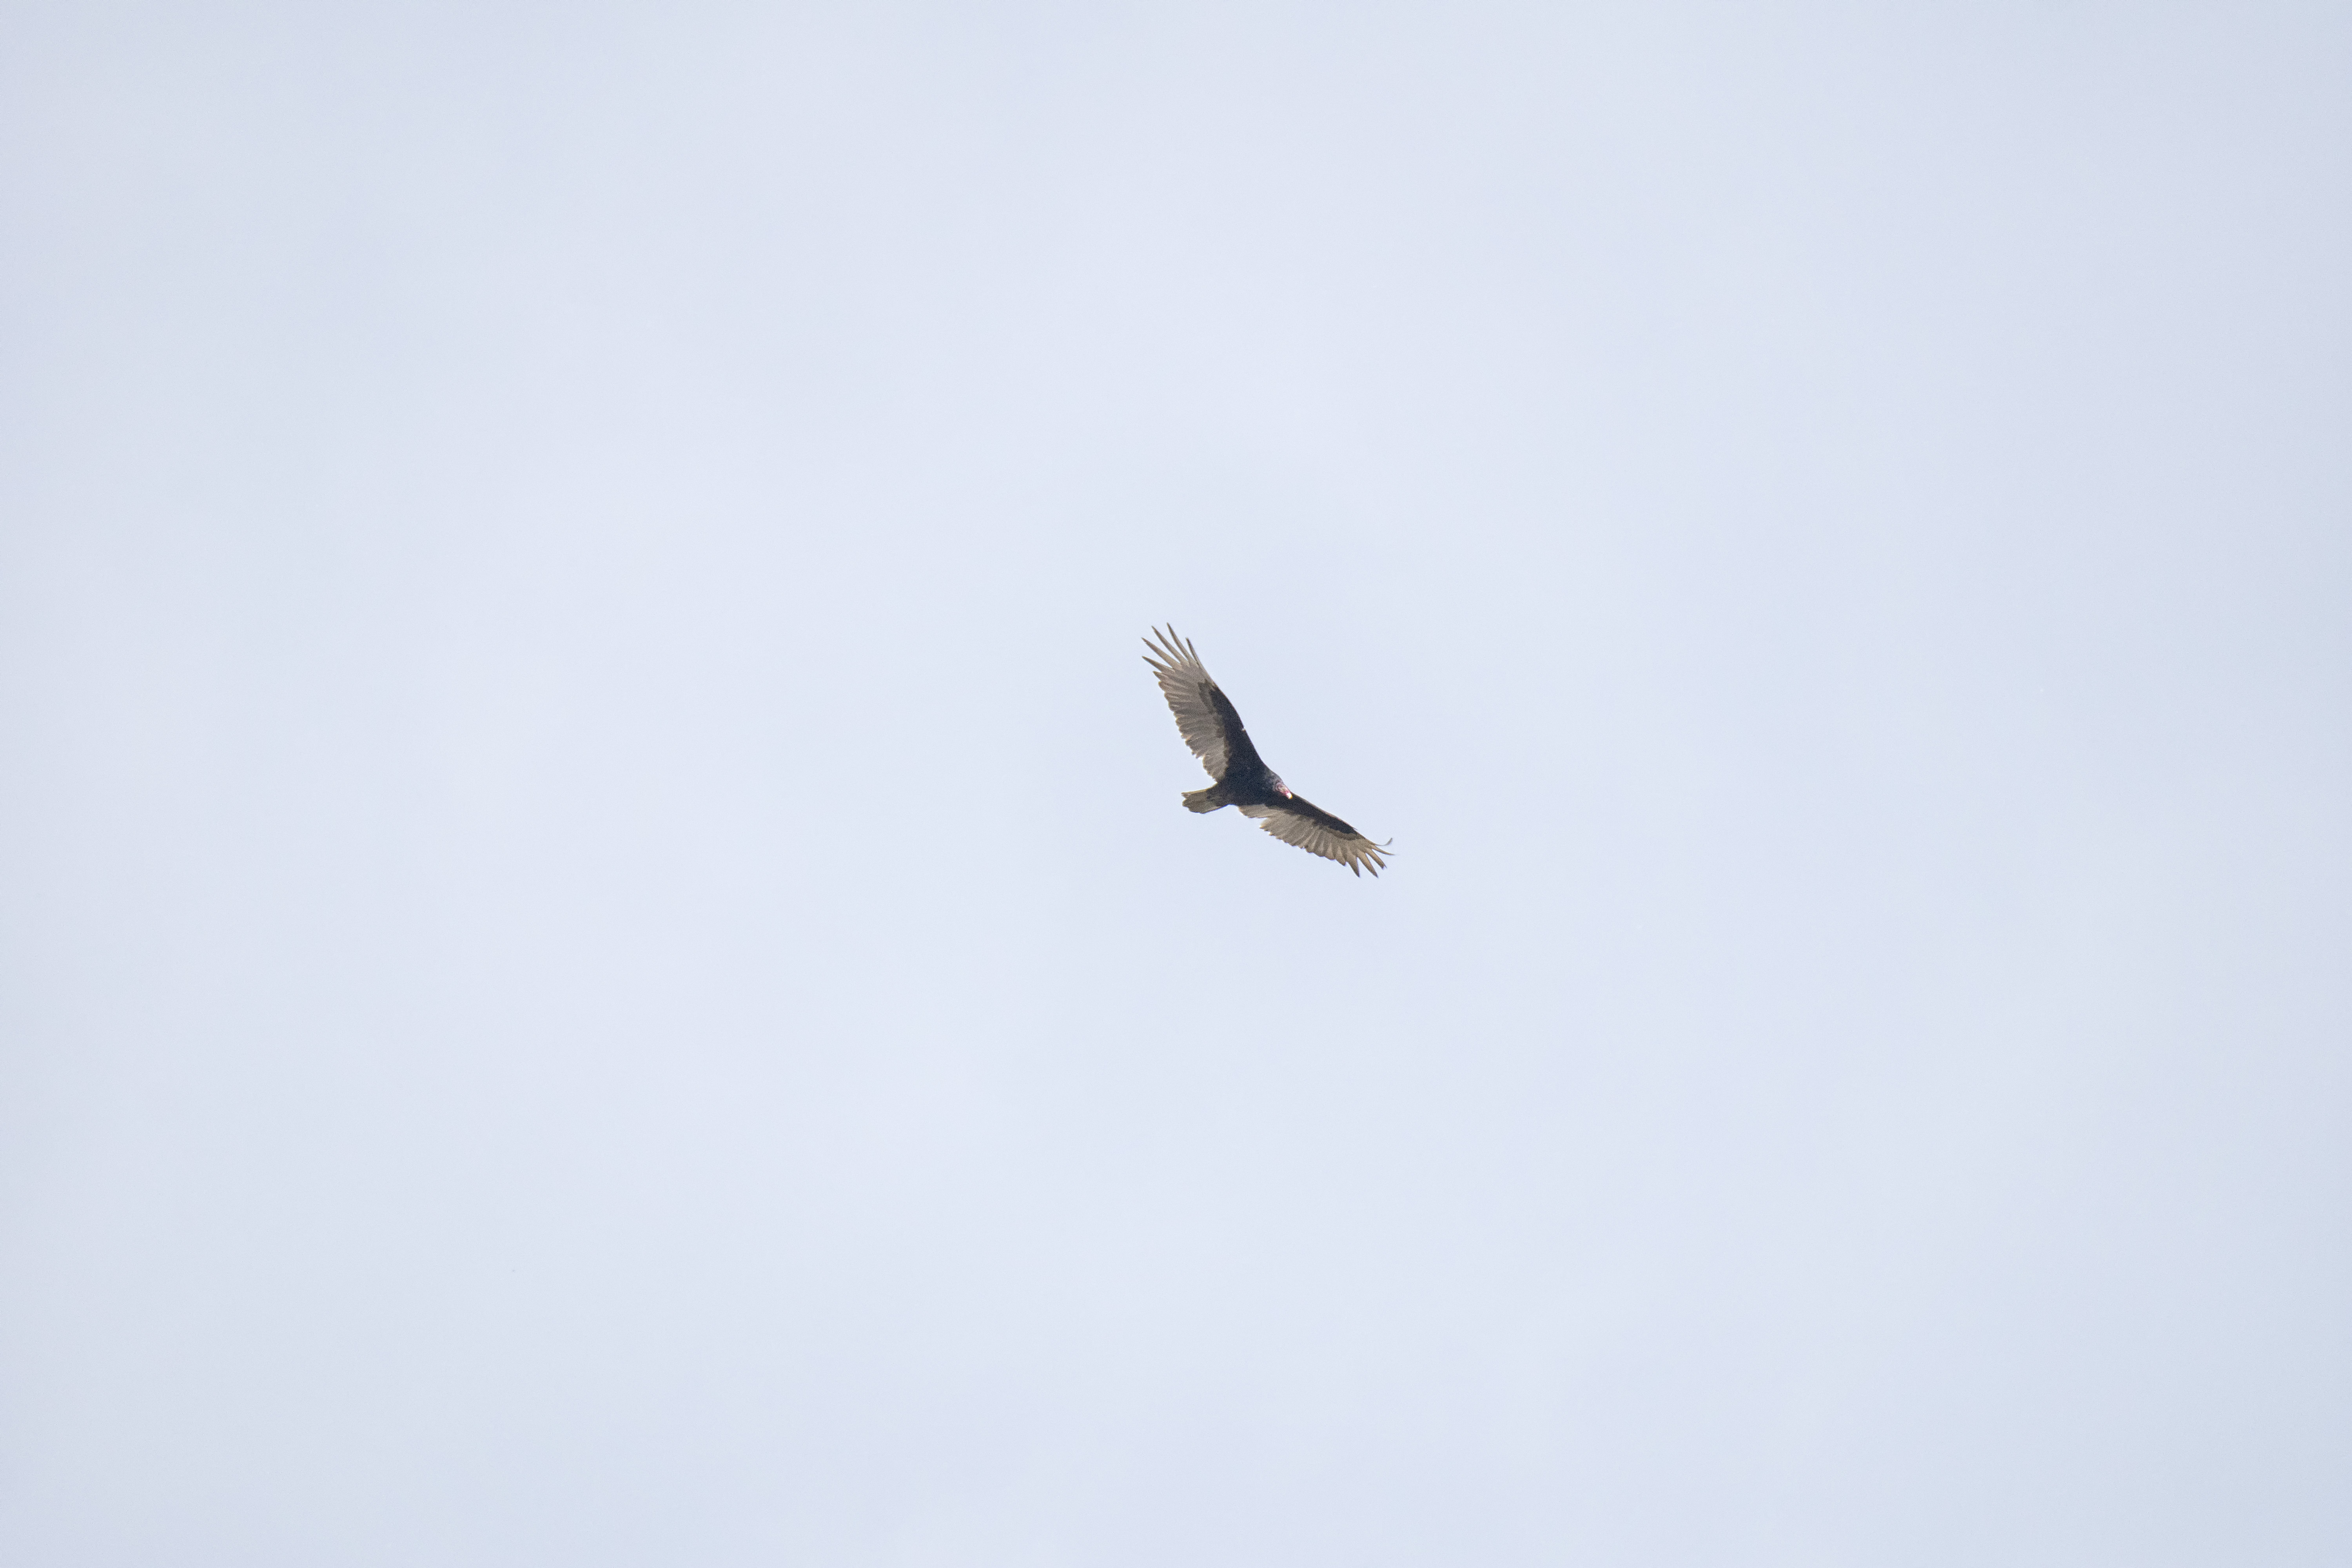
bird, wing, seabird, flight, canada, turkey, a, vertebrate, rouge, quebec, vulture, sherbrooke, oiseau, urubu, t te